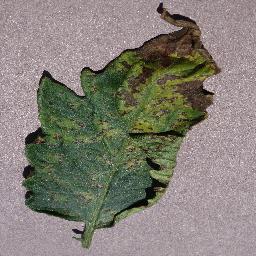
Label: Tomato___Septoria_leaf_spot